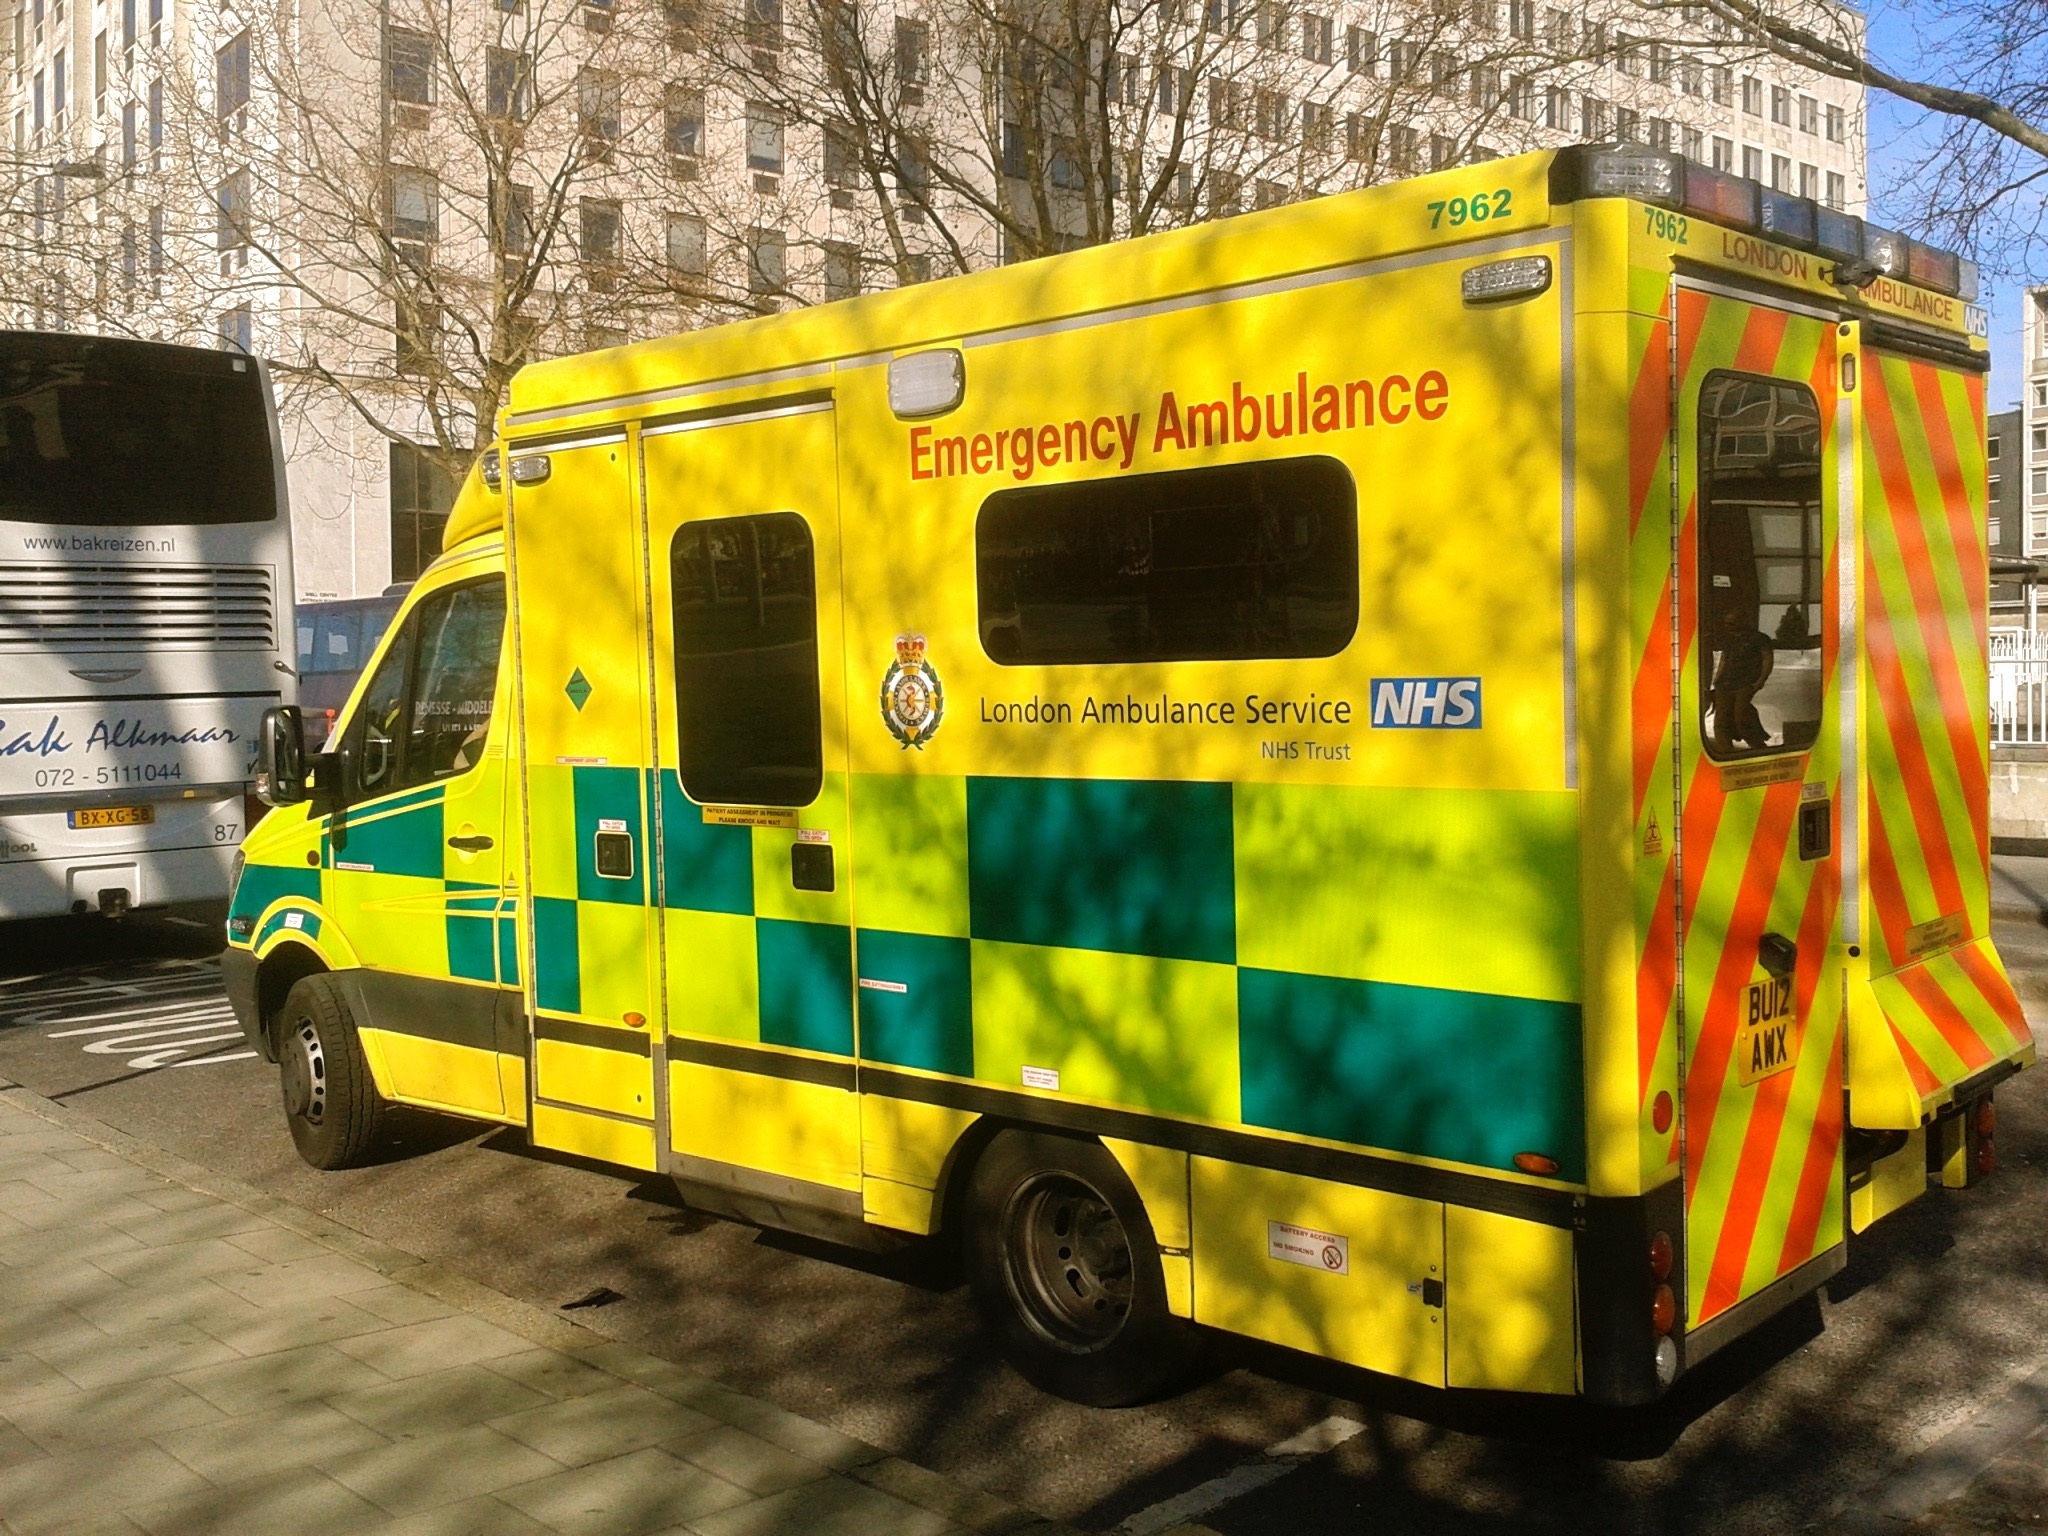
vehicle, emergency service, london, emergency, medical, ambulance, emergency response, paramedic, emergency vehicle